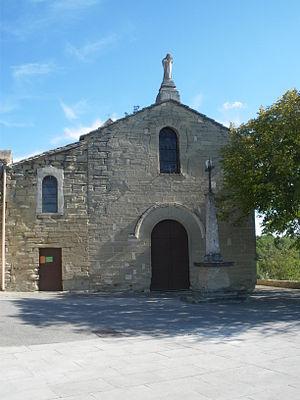
église de Saumane, Vaucluse, France
Saumane-de-Vaucluse est une commune française, située dans le département de Vaucluse en région Provence-Alpes-Côte d'Azur.